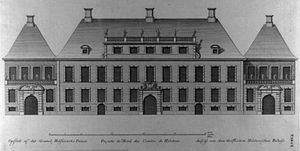
Ulrik Adolf Holstein (storkansler) / Grevinde Holsteins salonkultur
Det holsteinske Palæ på Kongens Nytorv
Ulrich Adolph lensgreve Holstein var en dansk storkansler.